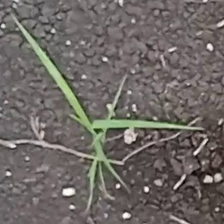
Weed species: Digitaria_SP_(Digitaria Sanguinalis )